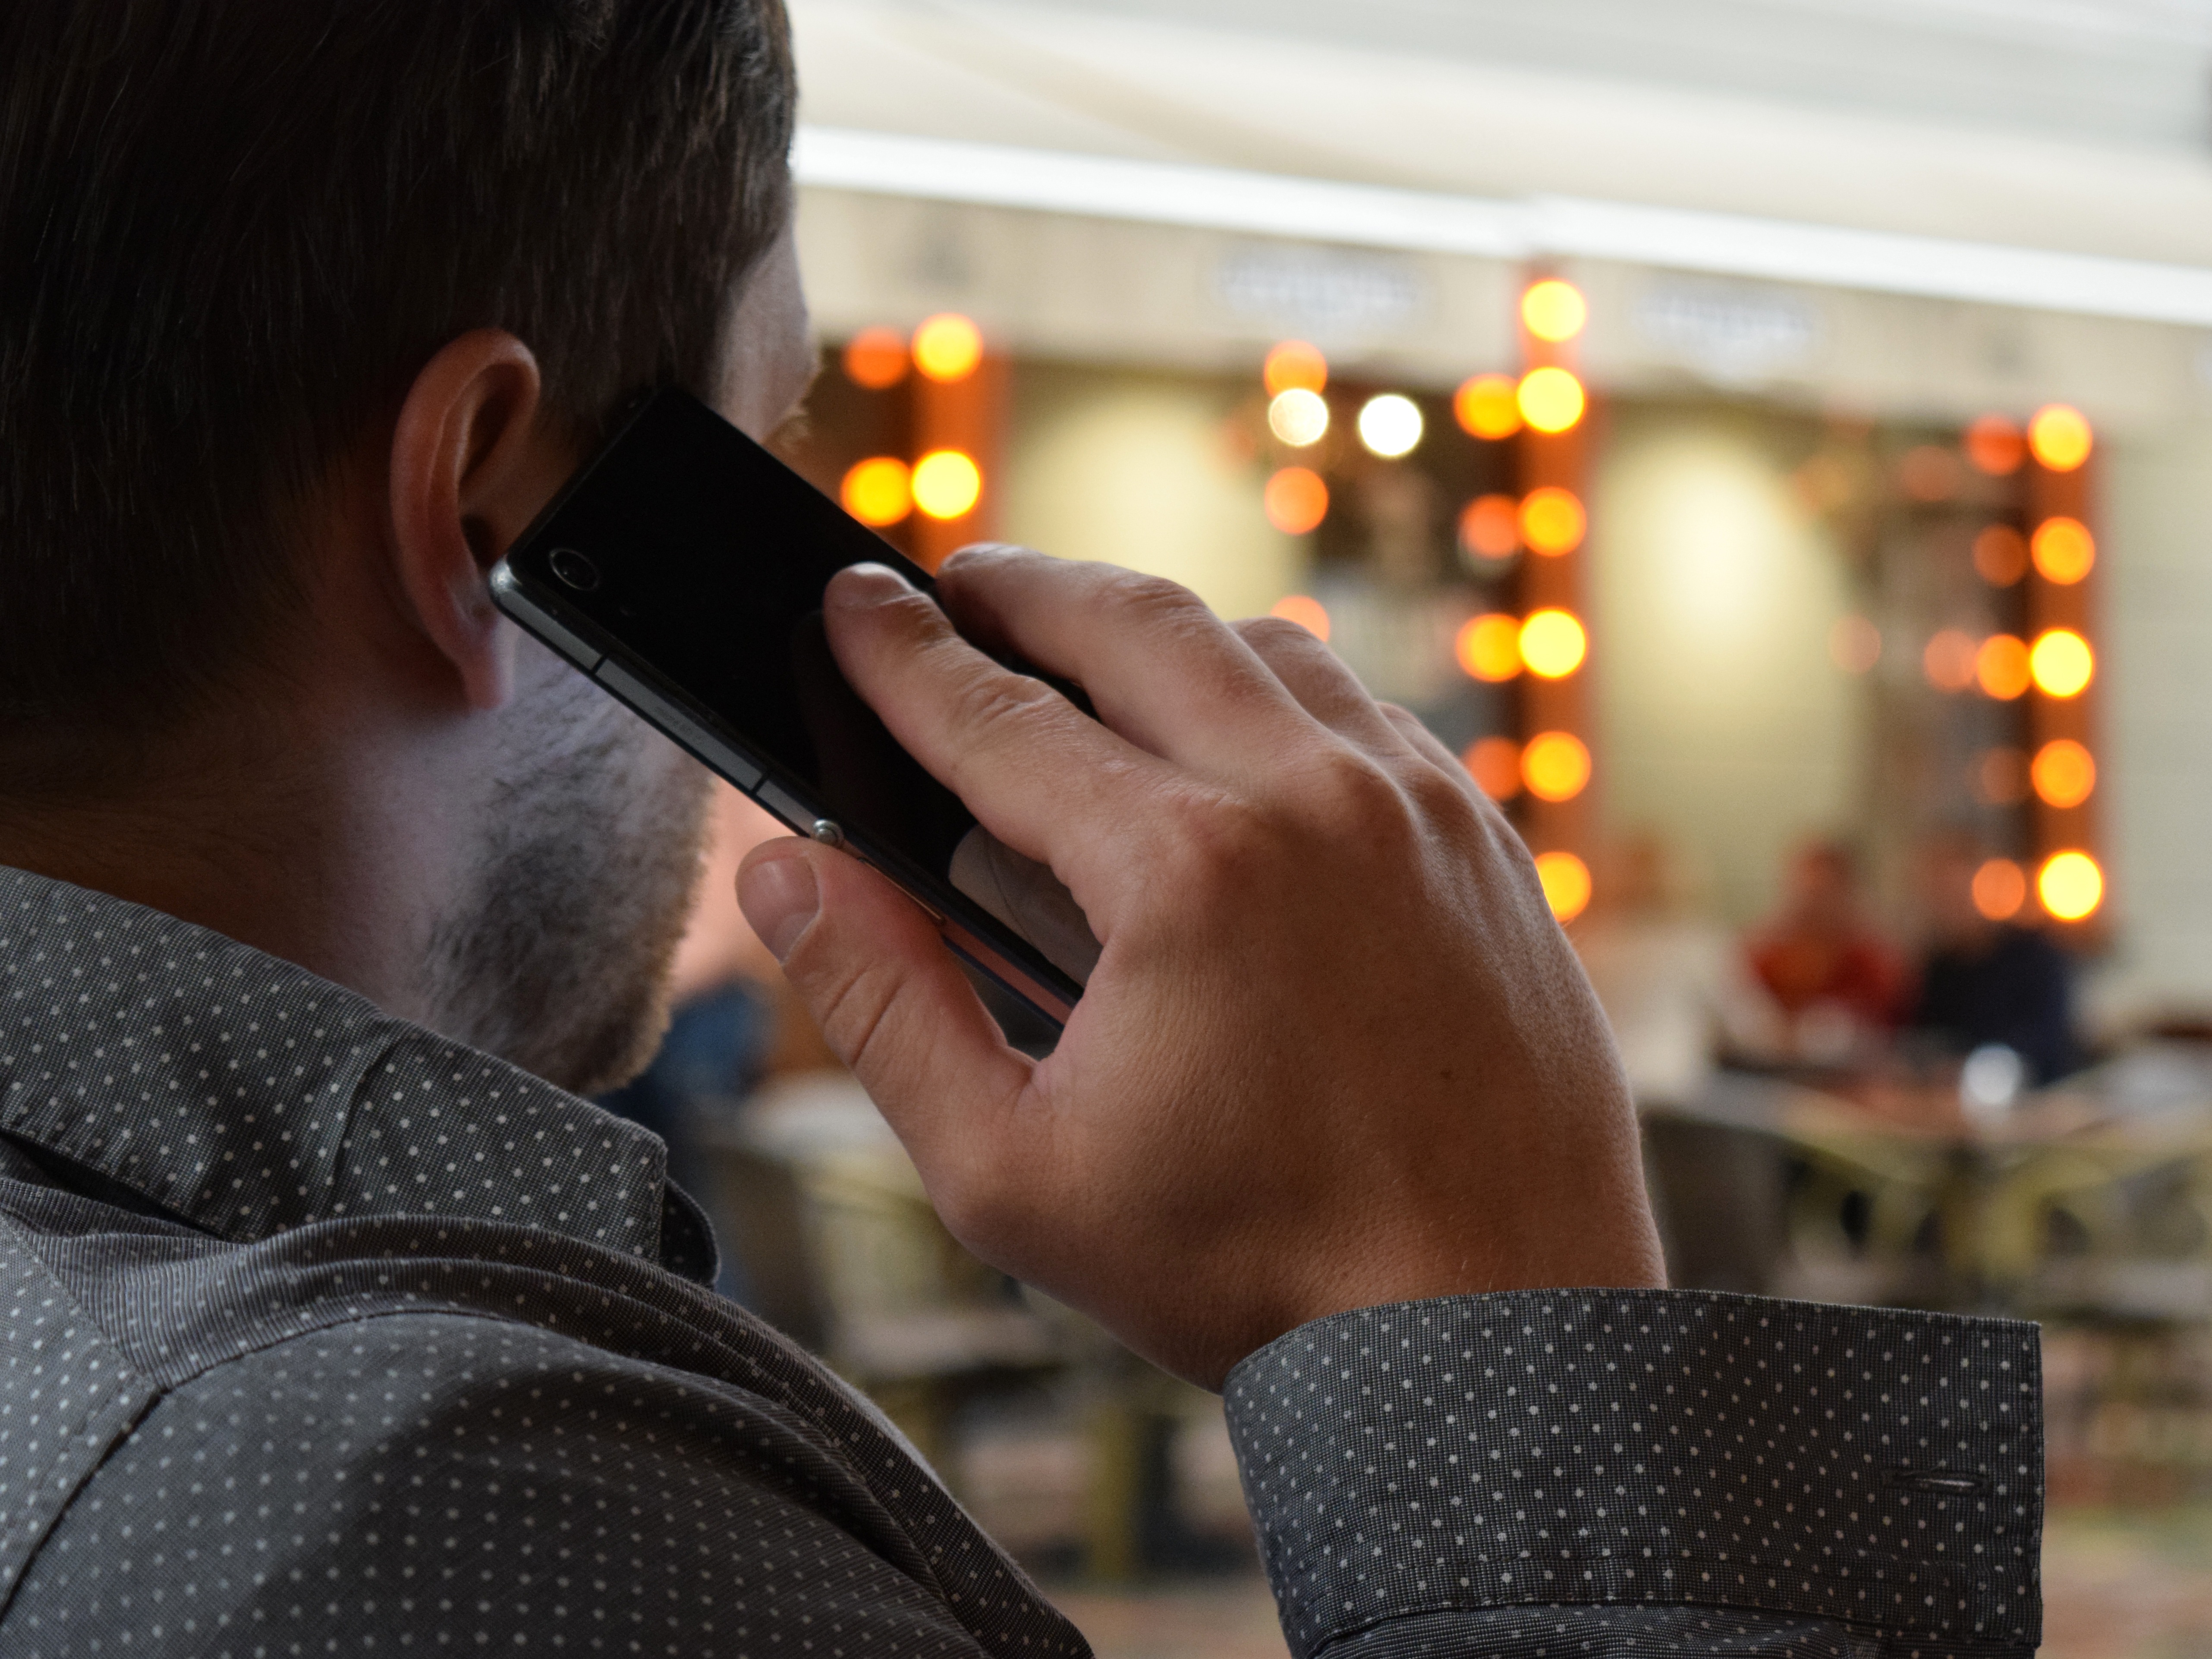
smartphone, mobile, work, hand, man, person, people, technology, city, urban, male, guy, young, telephone, communication, business, lifestyle, holding, conversation, caucasian, talking, glasses, call, cellphone, casual, cell, businessman, smart, using, sense, man talking on the phone